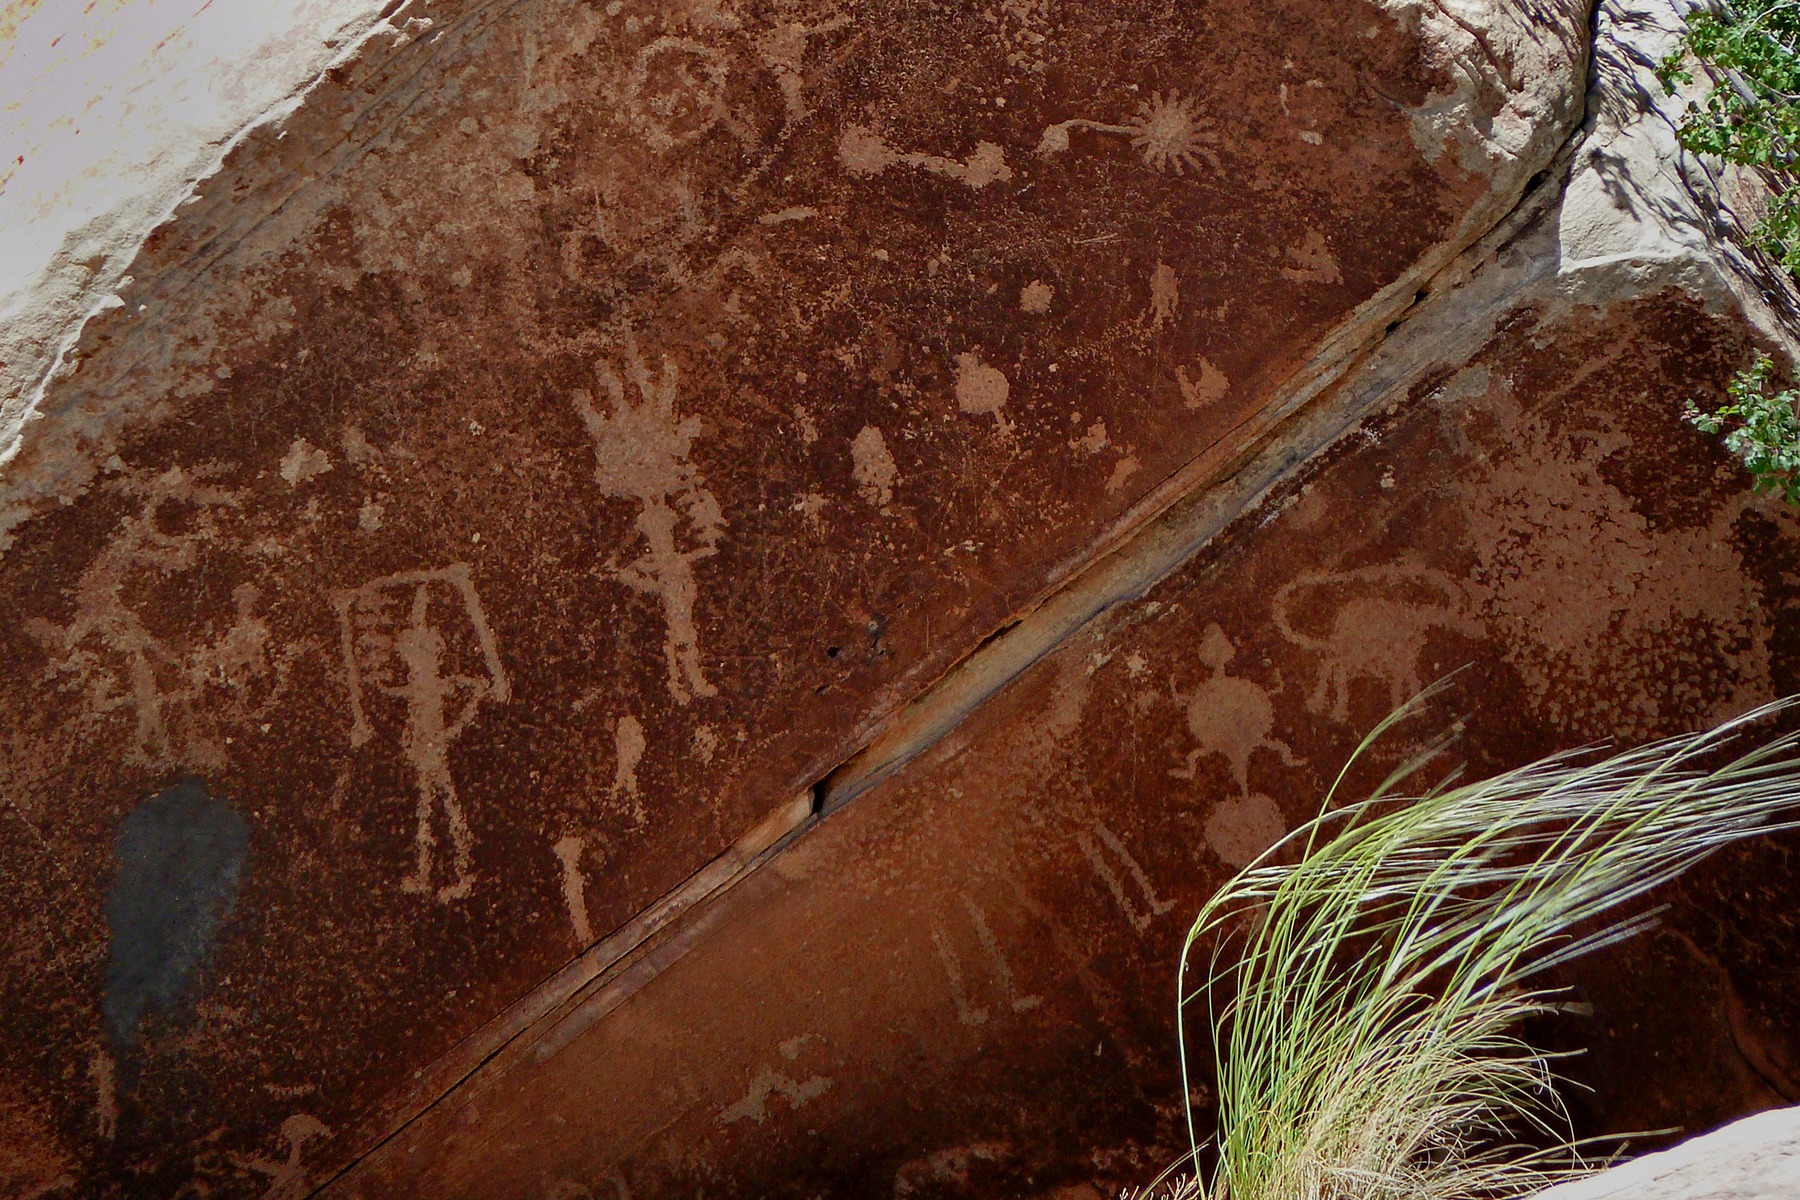
rock, stone, mystical, food, symbol, soil, geology, image, petroglyph, characters, sand stone, grass family, cave painting, felsbild, cave art